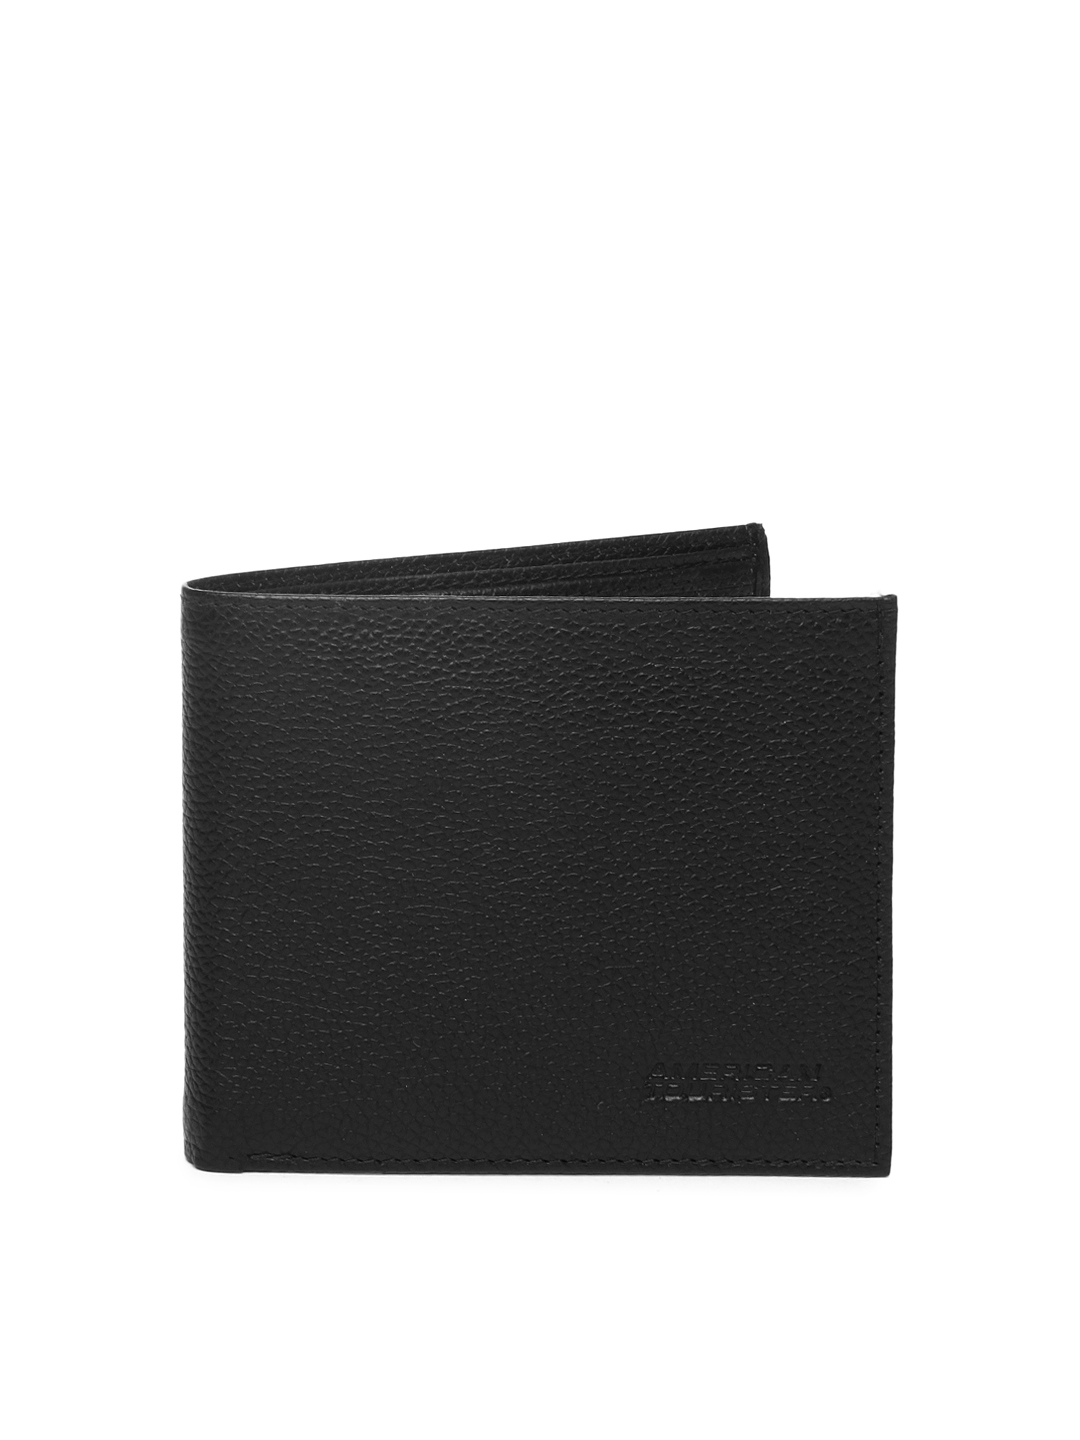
American Tourister Men Black Slim Fold Wallet
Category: Accessories / Wallets / Wallets
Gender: Men
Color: Black
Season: Summer 2012
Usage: Casual